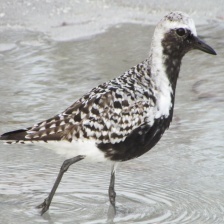
Species: GREY PLOVER
Scientific name: PLUVIALIS SQUATAROLA